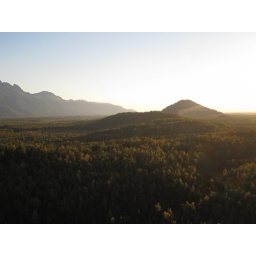
Not too much yellow out there yet. The trees will be completely transformed within a week, though.